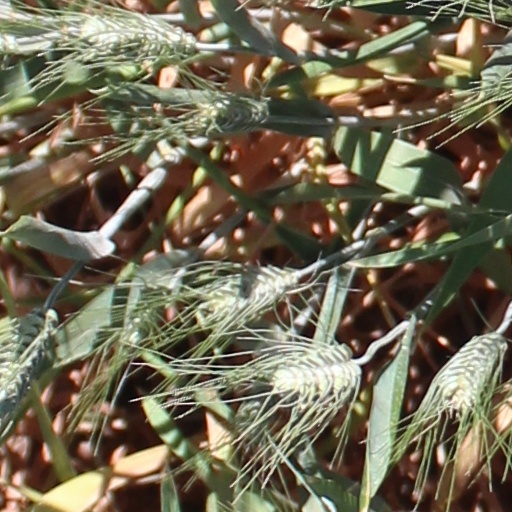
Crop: wheat